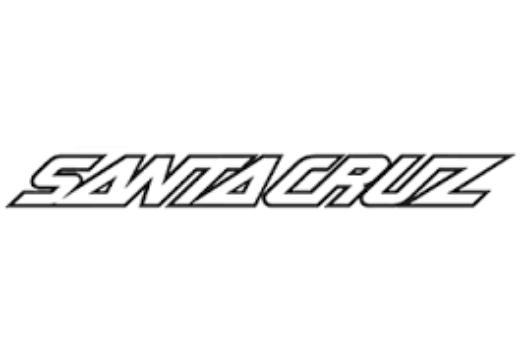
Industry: Sports